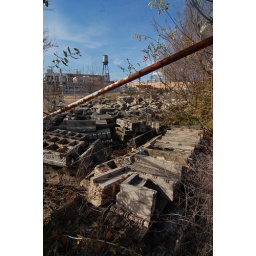
Located off Elm street near the Old Elm street motors building